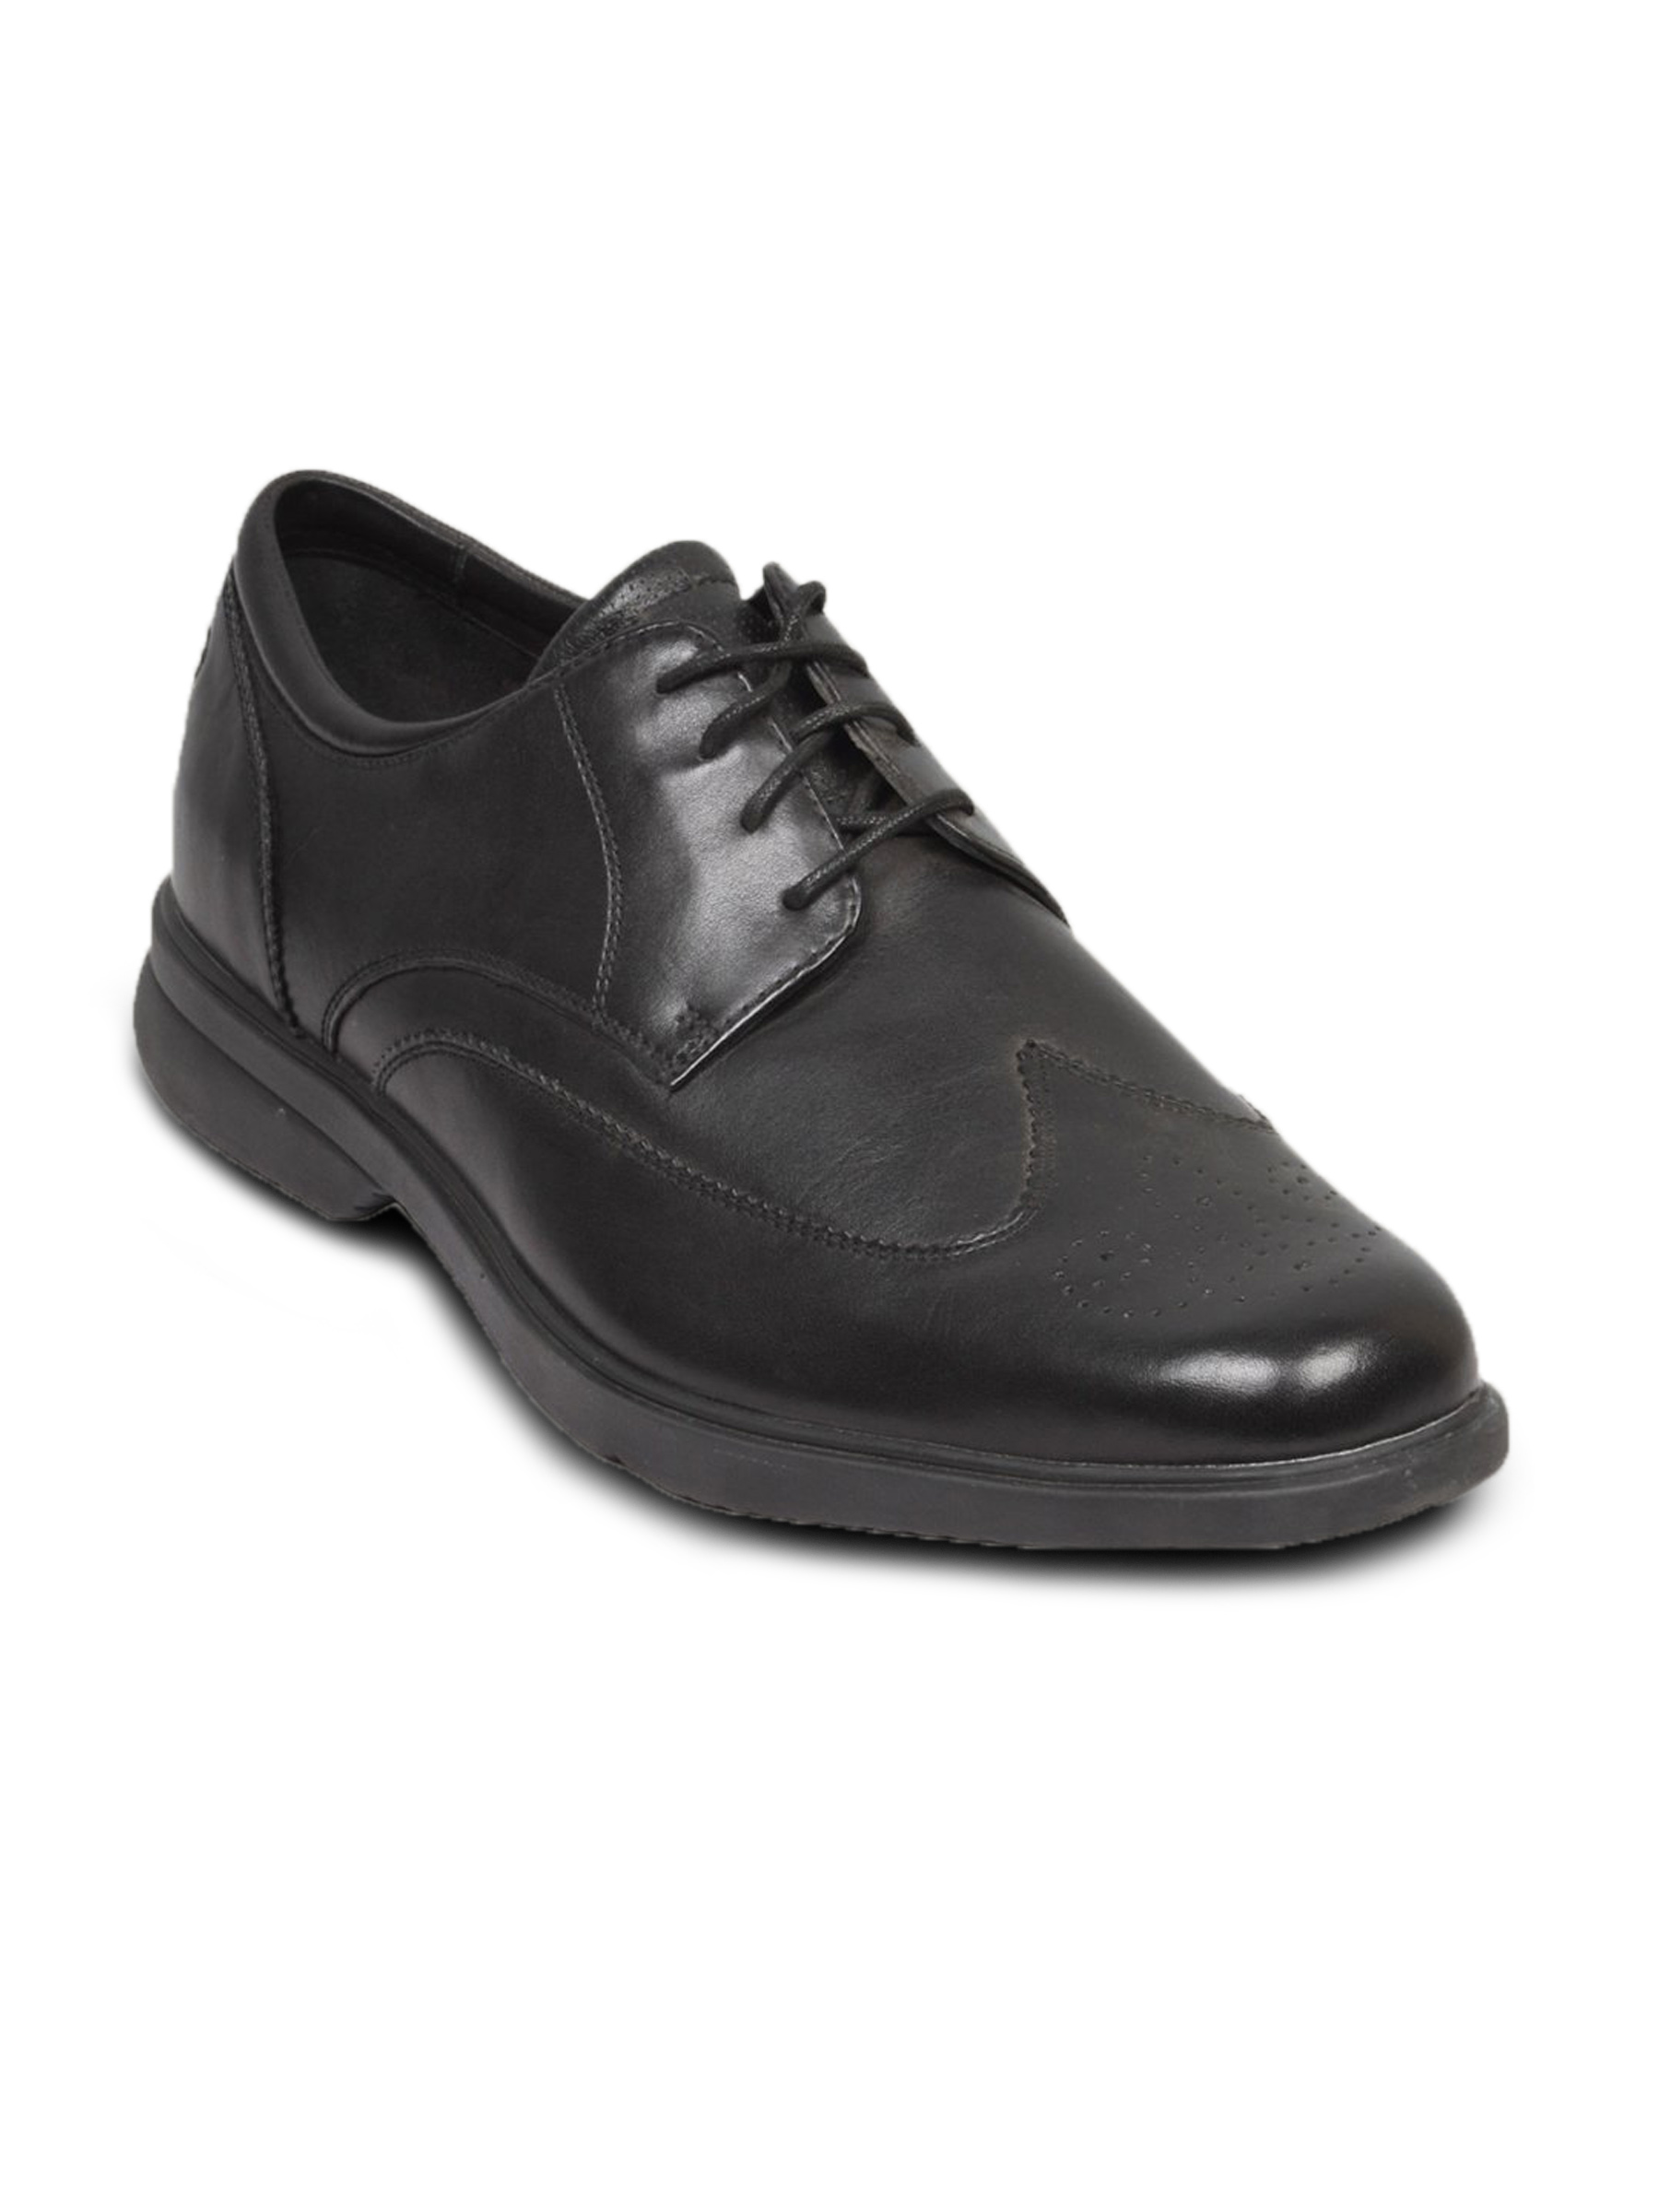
Rockport Men's Abraim Black Shoe
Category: Footwear / Shoes / Formal Shoes
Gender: Men
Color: Black
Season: Fall 2011
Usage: Formal